Dietlikon railway station

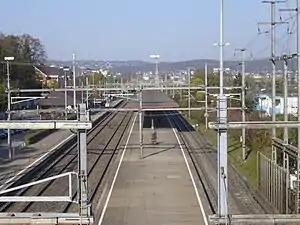
Dietlikon station looking north

Dietlikon railway station is a railway station in the Swiss canton of Zürich and municipality of Dietlikon (Glatt Valley). The station is located on the Zürich to Winterthur railway line. It lies within fare zone 121 of the Zürcher Verkehrsverbund (ZVV).